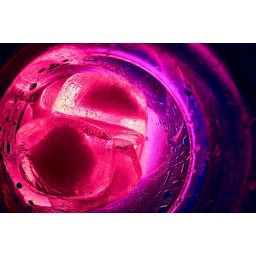
gelled sb800 underneath a blue glass